Peter Elliot

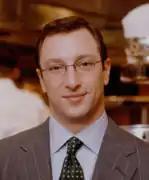
Elliot in New York City Photo by WILL FIND

Peter Elliot (born December 9, 1966) is an American writer, editor, and media personality best known for his biography of restaurateur Sirio Maccioni, "Sirio: The Story of My Life and Le Cirque" and for the development of DINE, the restaurant search engine and lifestyle portal for the global financial news and media company Bloomberg LP. He is currently manager of Lifestyle Products at Bloomberg LP.